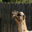
Label: camel